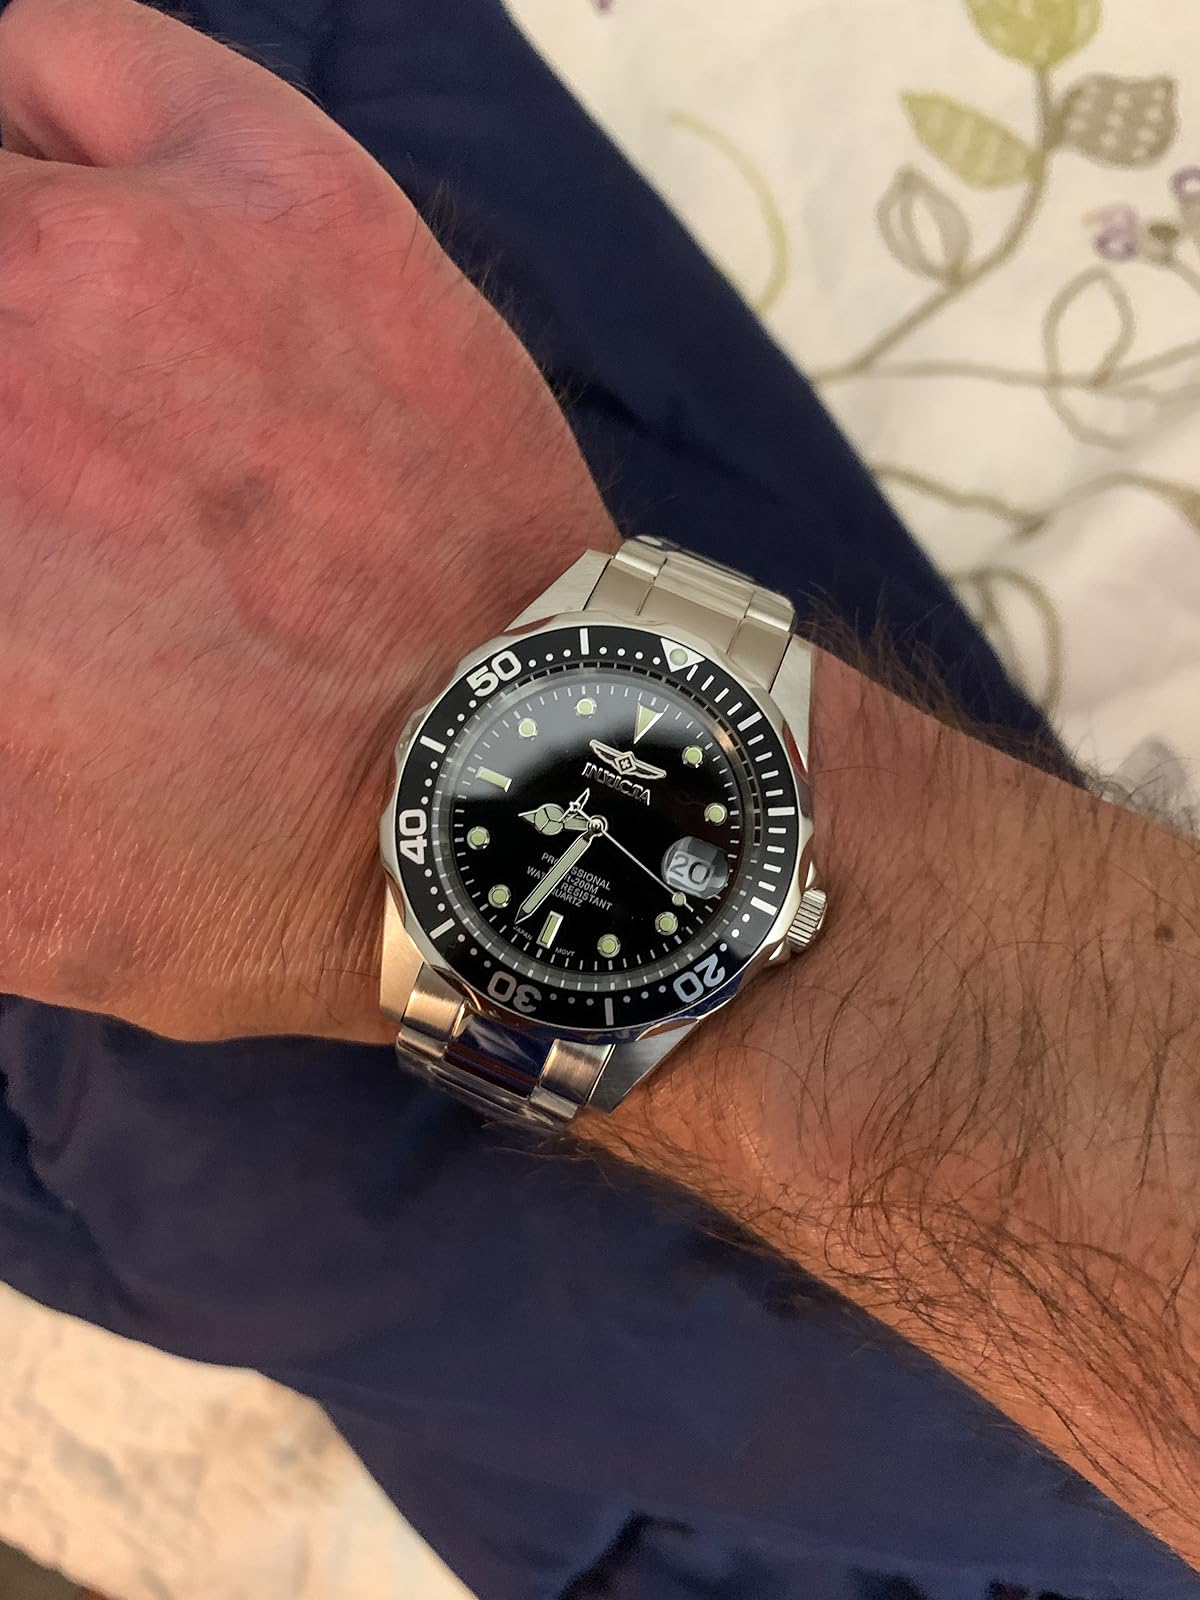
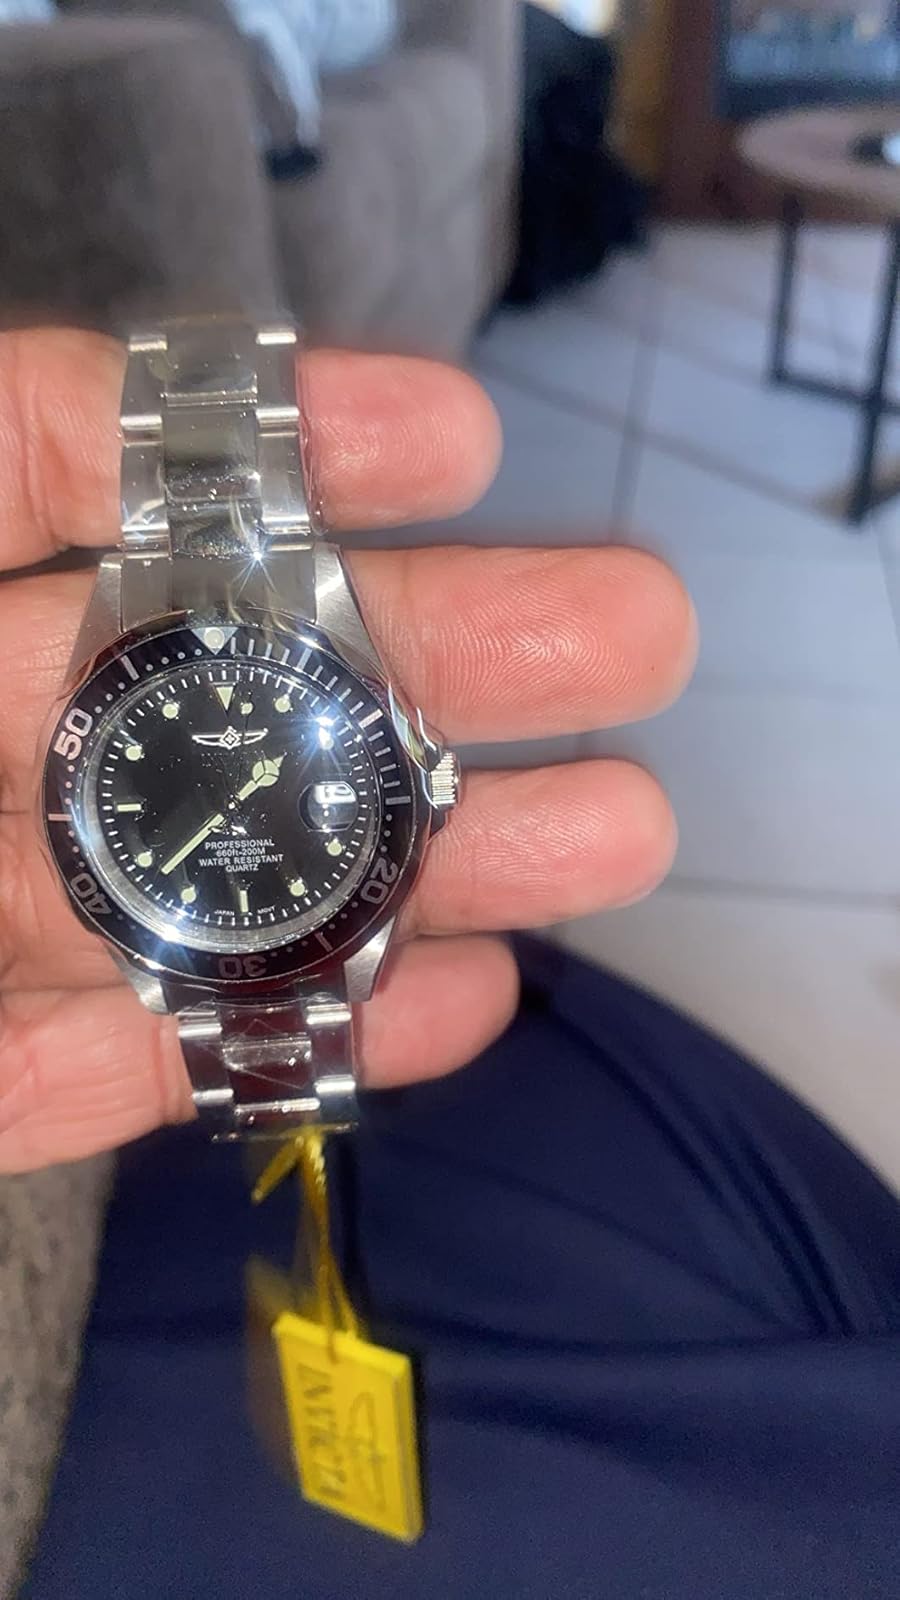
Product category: accessories_watch
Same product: yes